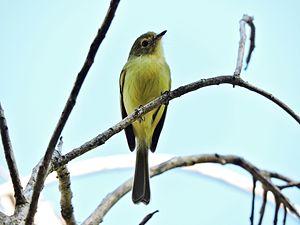
Le Tyranneau de Minas Gerais, aussi appelé Tyranneau à front roux, est une espèce de passereau de la famille des Tyrannidae.